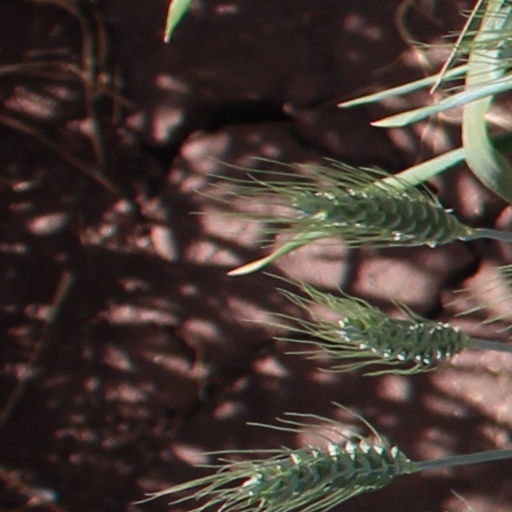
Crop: wheat